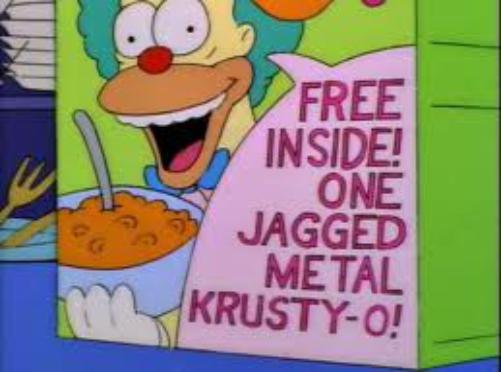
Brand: Krusty-O's
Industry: Leisure